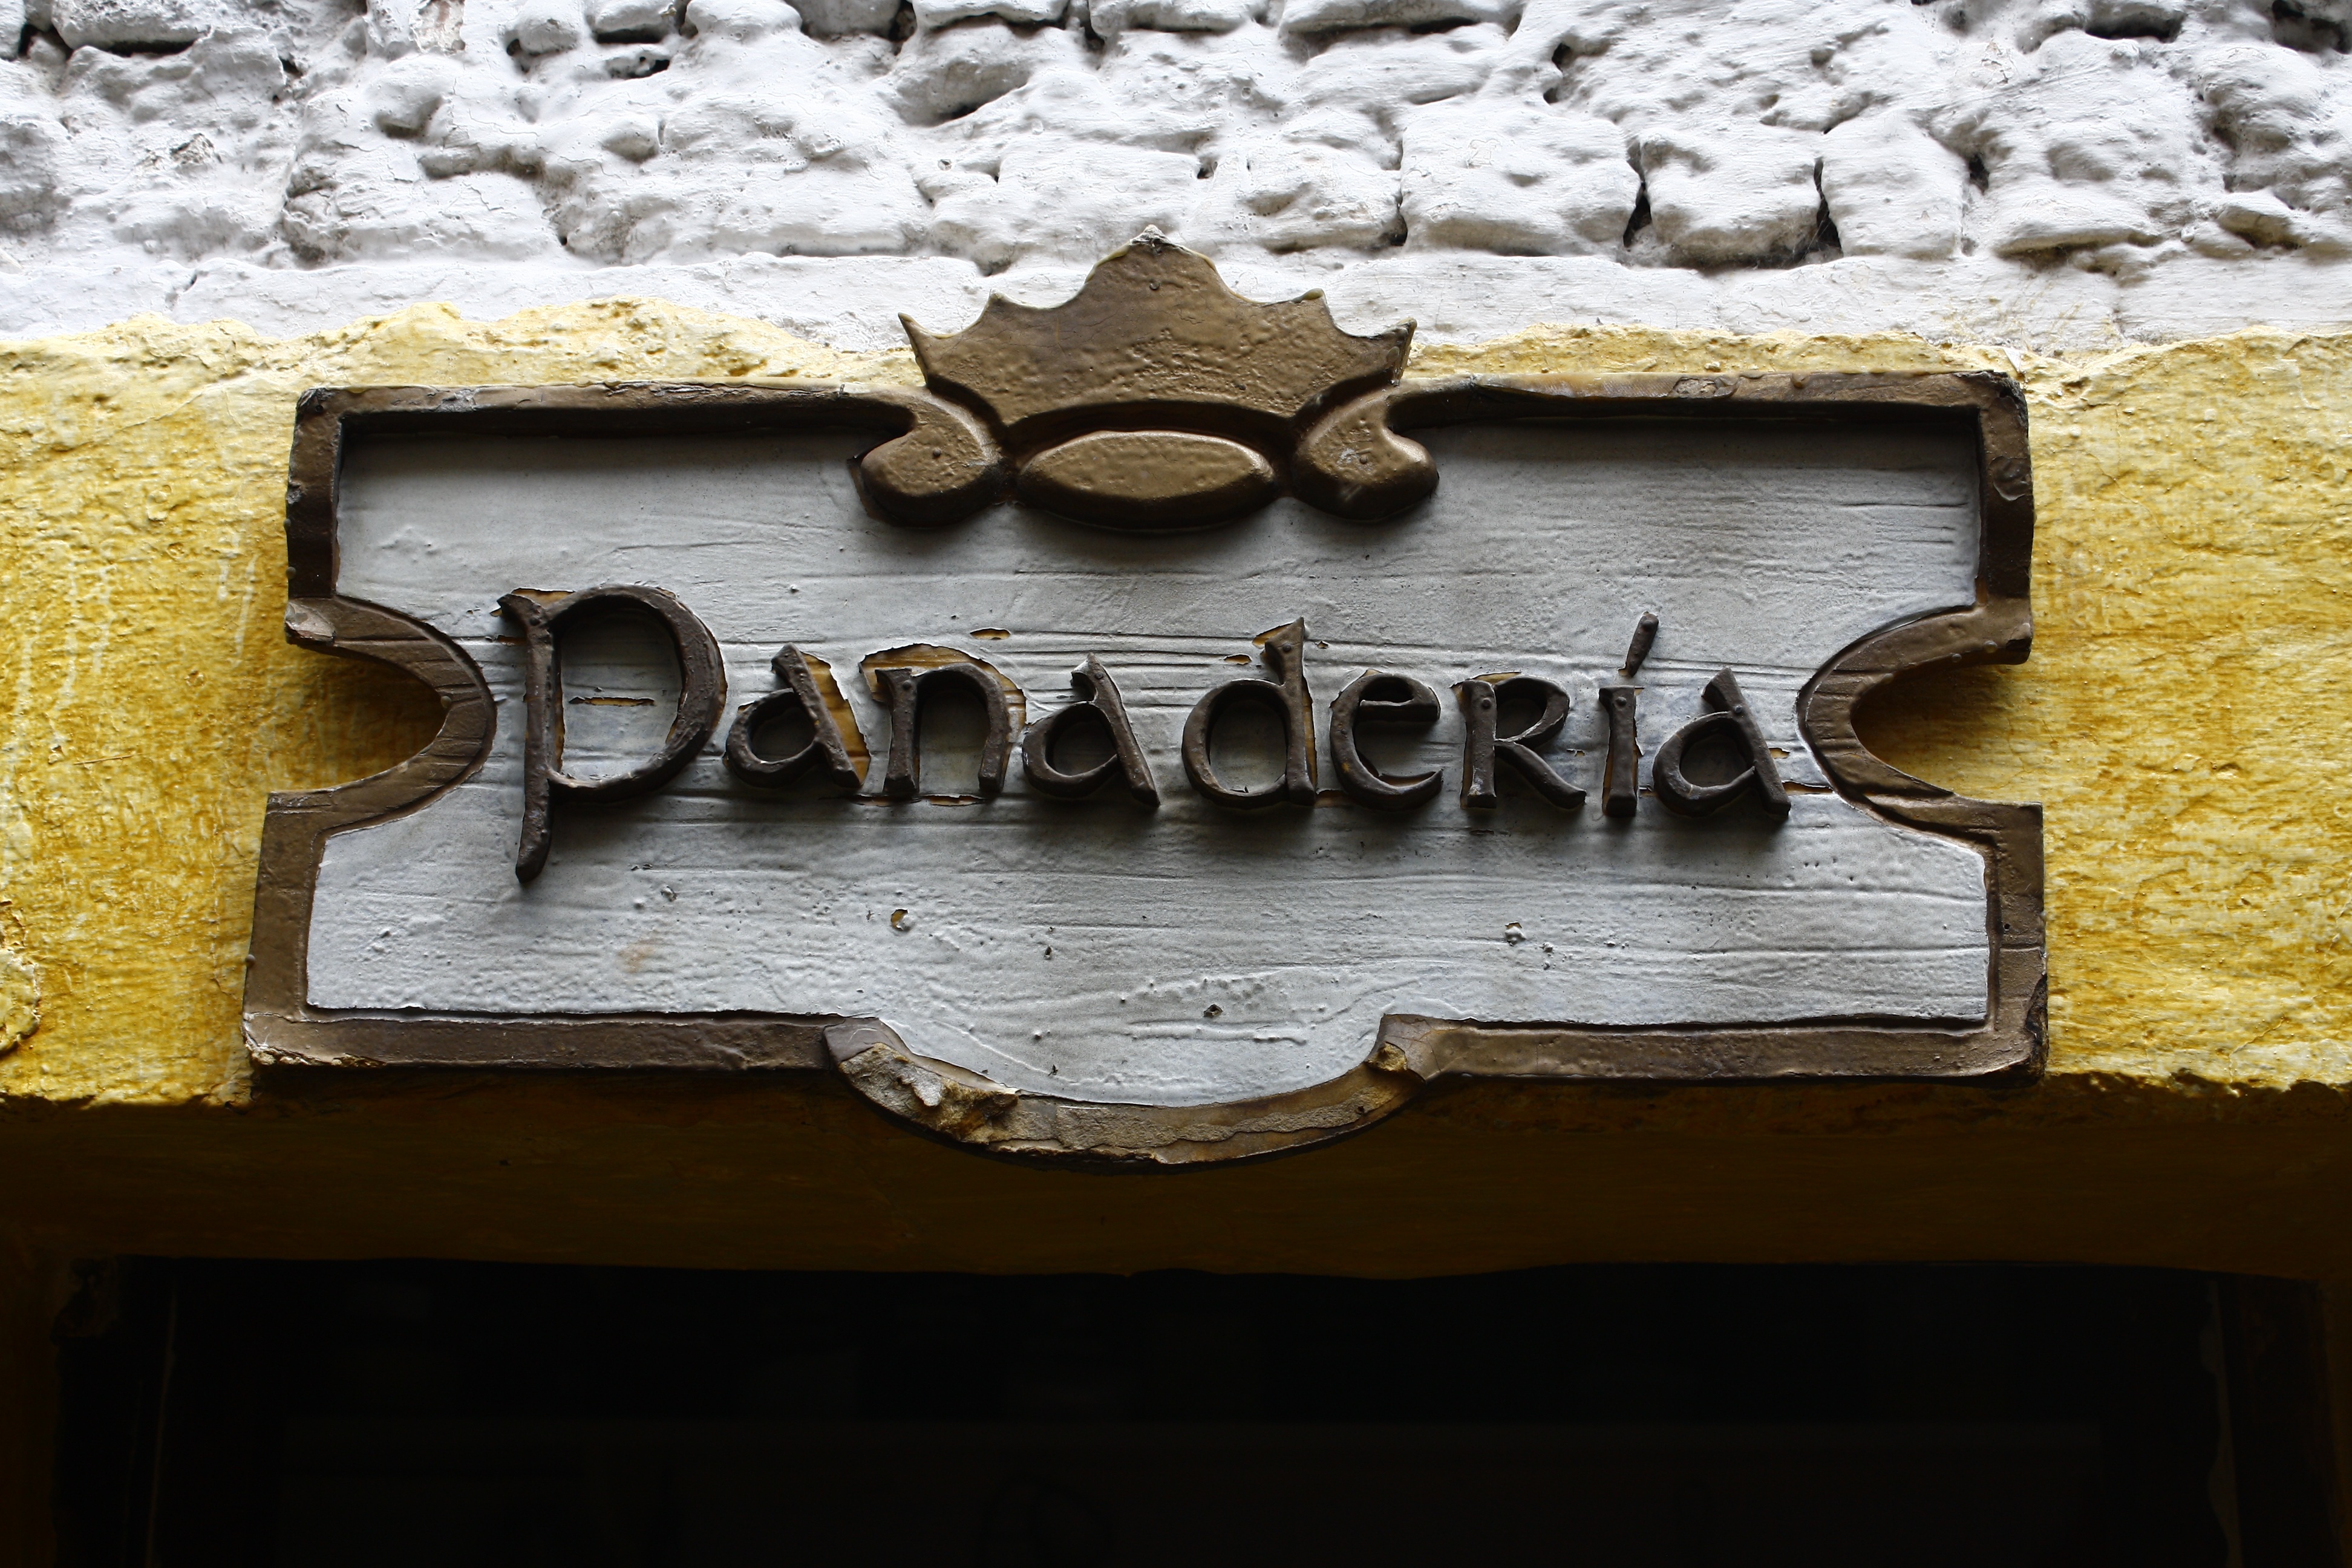
wood, number, wall, ad, sign, symbol, bakery, material, mexico